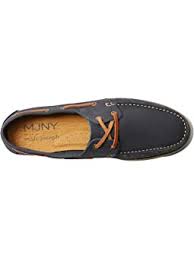
Label: Boat